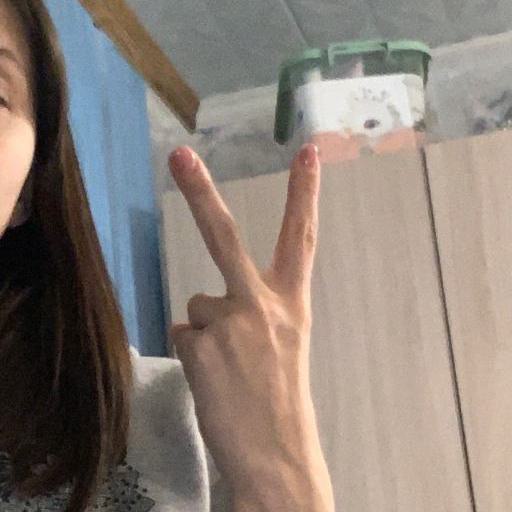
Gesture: peace_inverted